George Barret Sr.

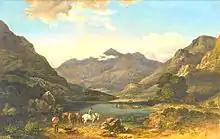
Snowden from Llyn Nantle by George Barret senior

Following work for Samuel Madden and the Earl of Milltown, Barret started to produce paintings of Irish landscapes. These portrayed the actual landscape and not capriccio scenery. This was a natural progression from his previous idealised Italianate scenery. Barret is particularly associated with Edward Wingfield who in 1751 became Viscount Powerscourt. Wingfield owned Powerscourt House and extensive estates to the south of Dublin in County Wicklow. These included the scenic river Dargle with its craggy red rocks and impressive Powerscourt Waterfall that is the second highest in Ireland. Scenery on the Dargle often figures in Barret's surviving oil paintings and he also painted at Avoca in the south of County Wicklow.